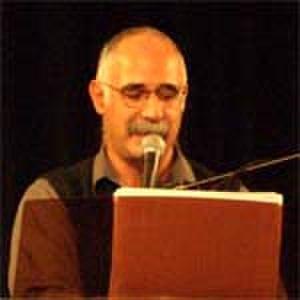
Leo Maslíah, né à Montevideo le 26 juillet 1954, est un musicien et écrivain uruguayen.